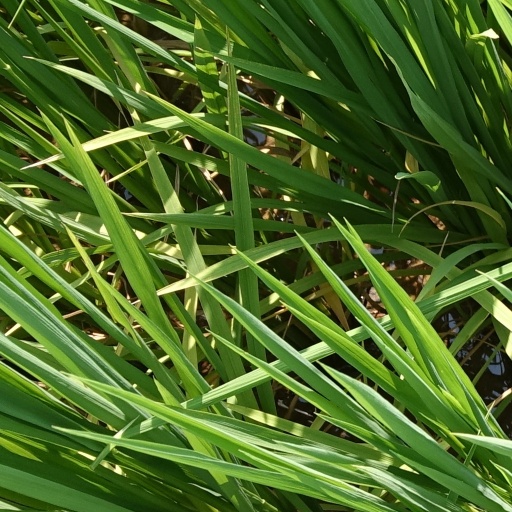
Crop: rice